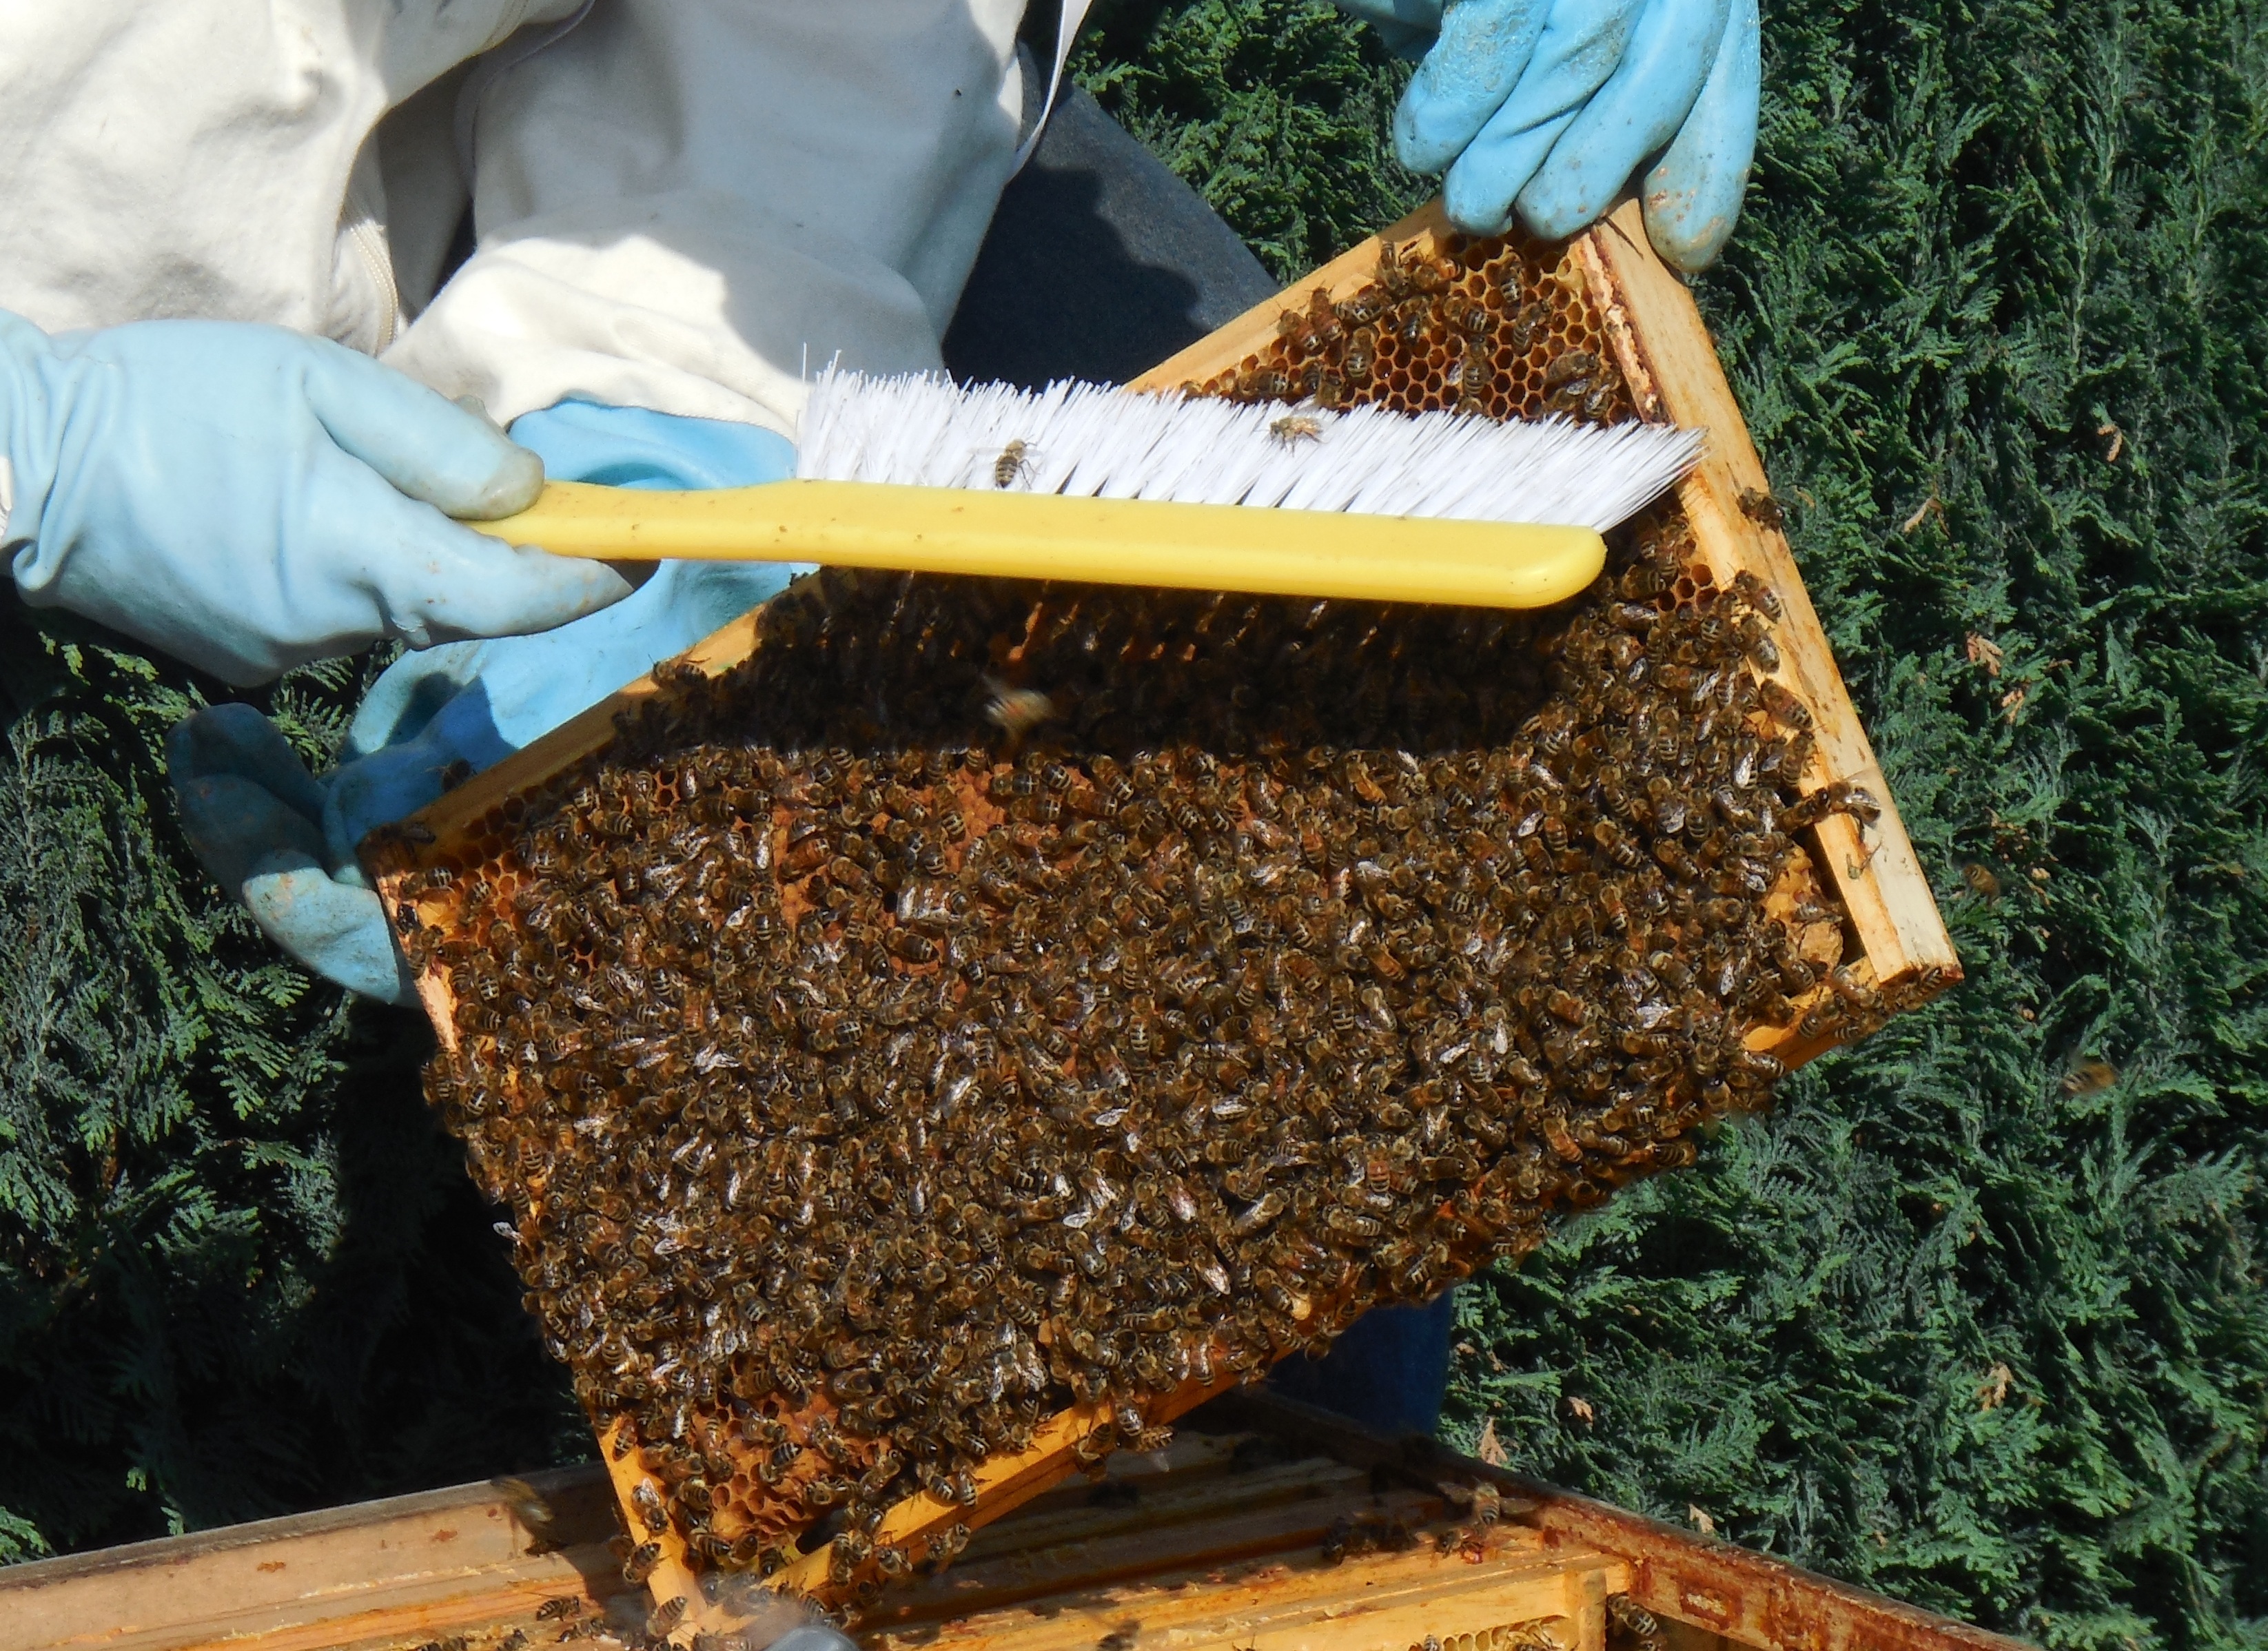
work, honey, summer, insect, soil, garden, fauna, invertebrate, beekeeper, hive, bee, hum, prey, hobby, bees, beehive, combs, arthropod, pollinator, beekeeping, honey combs, bee breeding, honey production, medium wall, membrane winged insect